Jesse (picture book)

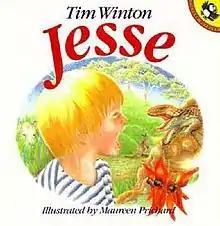
cover image (publ. Puffin)

Jesse (1988) is a children's picture book written by Australian author Tim Winton and illustrated by Maureen Prichard. It is the story of a small boy exploring the wild countryside beyond his garden gate - all alone.